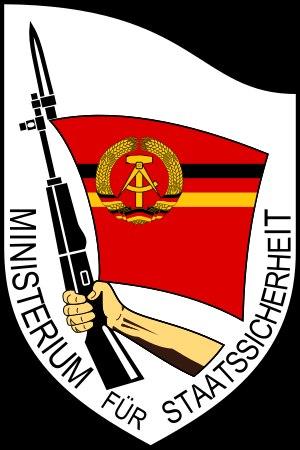
Le communisme est initialement un ensemble de doctrines politiques, issues du socialisme et, pour la plupart, du marxisme, s'opposant au capitalisme et visant à l'instauration d'une société sans classes sociales, sans salariat et une mise en place d'une totale socialisation économique et démocratique des moyens de production.
Un État policier est un gouvernement qui exerce son pouvoir de manière autoritaire et arbitraire, par le biais des forces policières. Les habitants d'un État policier sont limités dans leur liberté d'expression et leur liberté de circulation, et peuvent faire l'objet de diverses coercitions, de tortures, être soumis à de la propagande, de la manipulation mentale, ou encore une surveillance de masse par un État, sous la menace de forces policières.
La Hauptverwaltung Aufklärung ou « administration centrale de la reconnaissance » était le service de renseignement extérieur de la RDA et appartenait au Ministère de la sécurité d’État. Après la dissolution de la Stasi en 1990 et les révélations concernant ses méthodes de travail, la HVA devient l’objet de recherches intensives et suscite un grand intérêt public. La fin de la HVA, et avec elle la divulgation des structures, des méthodes et des membres du service de renseignement représentent un événement exceptionnel de l’histoire allemande.
Le SVR ou Service des renseignements extérieurs de la fédération de Russie est la forme administrative actuelle de l'espionnage extérieur politique russe.